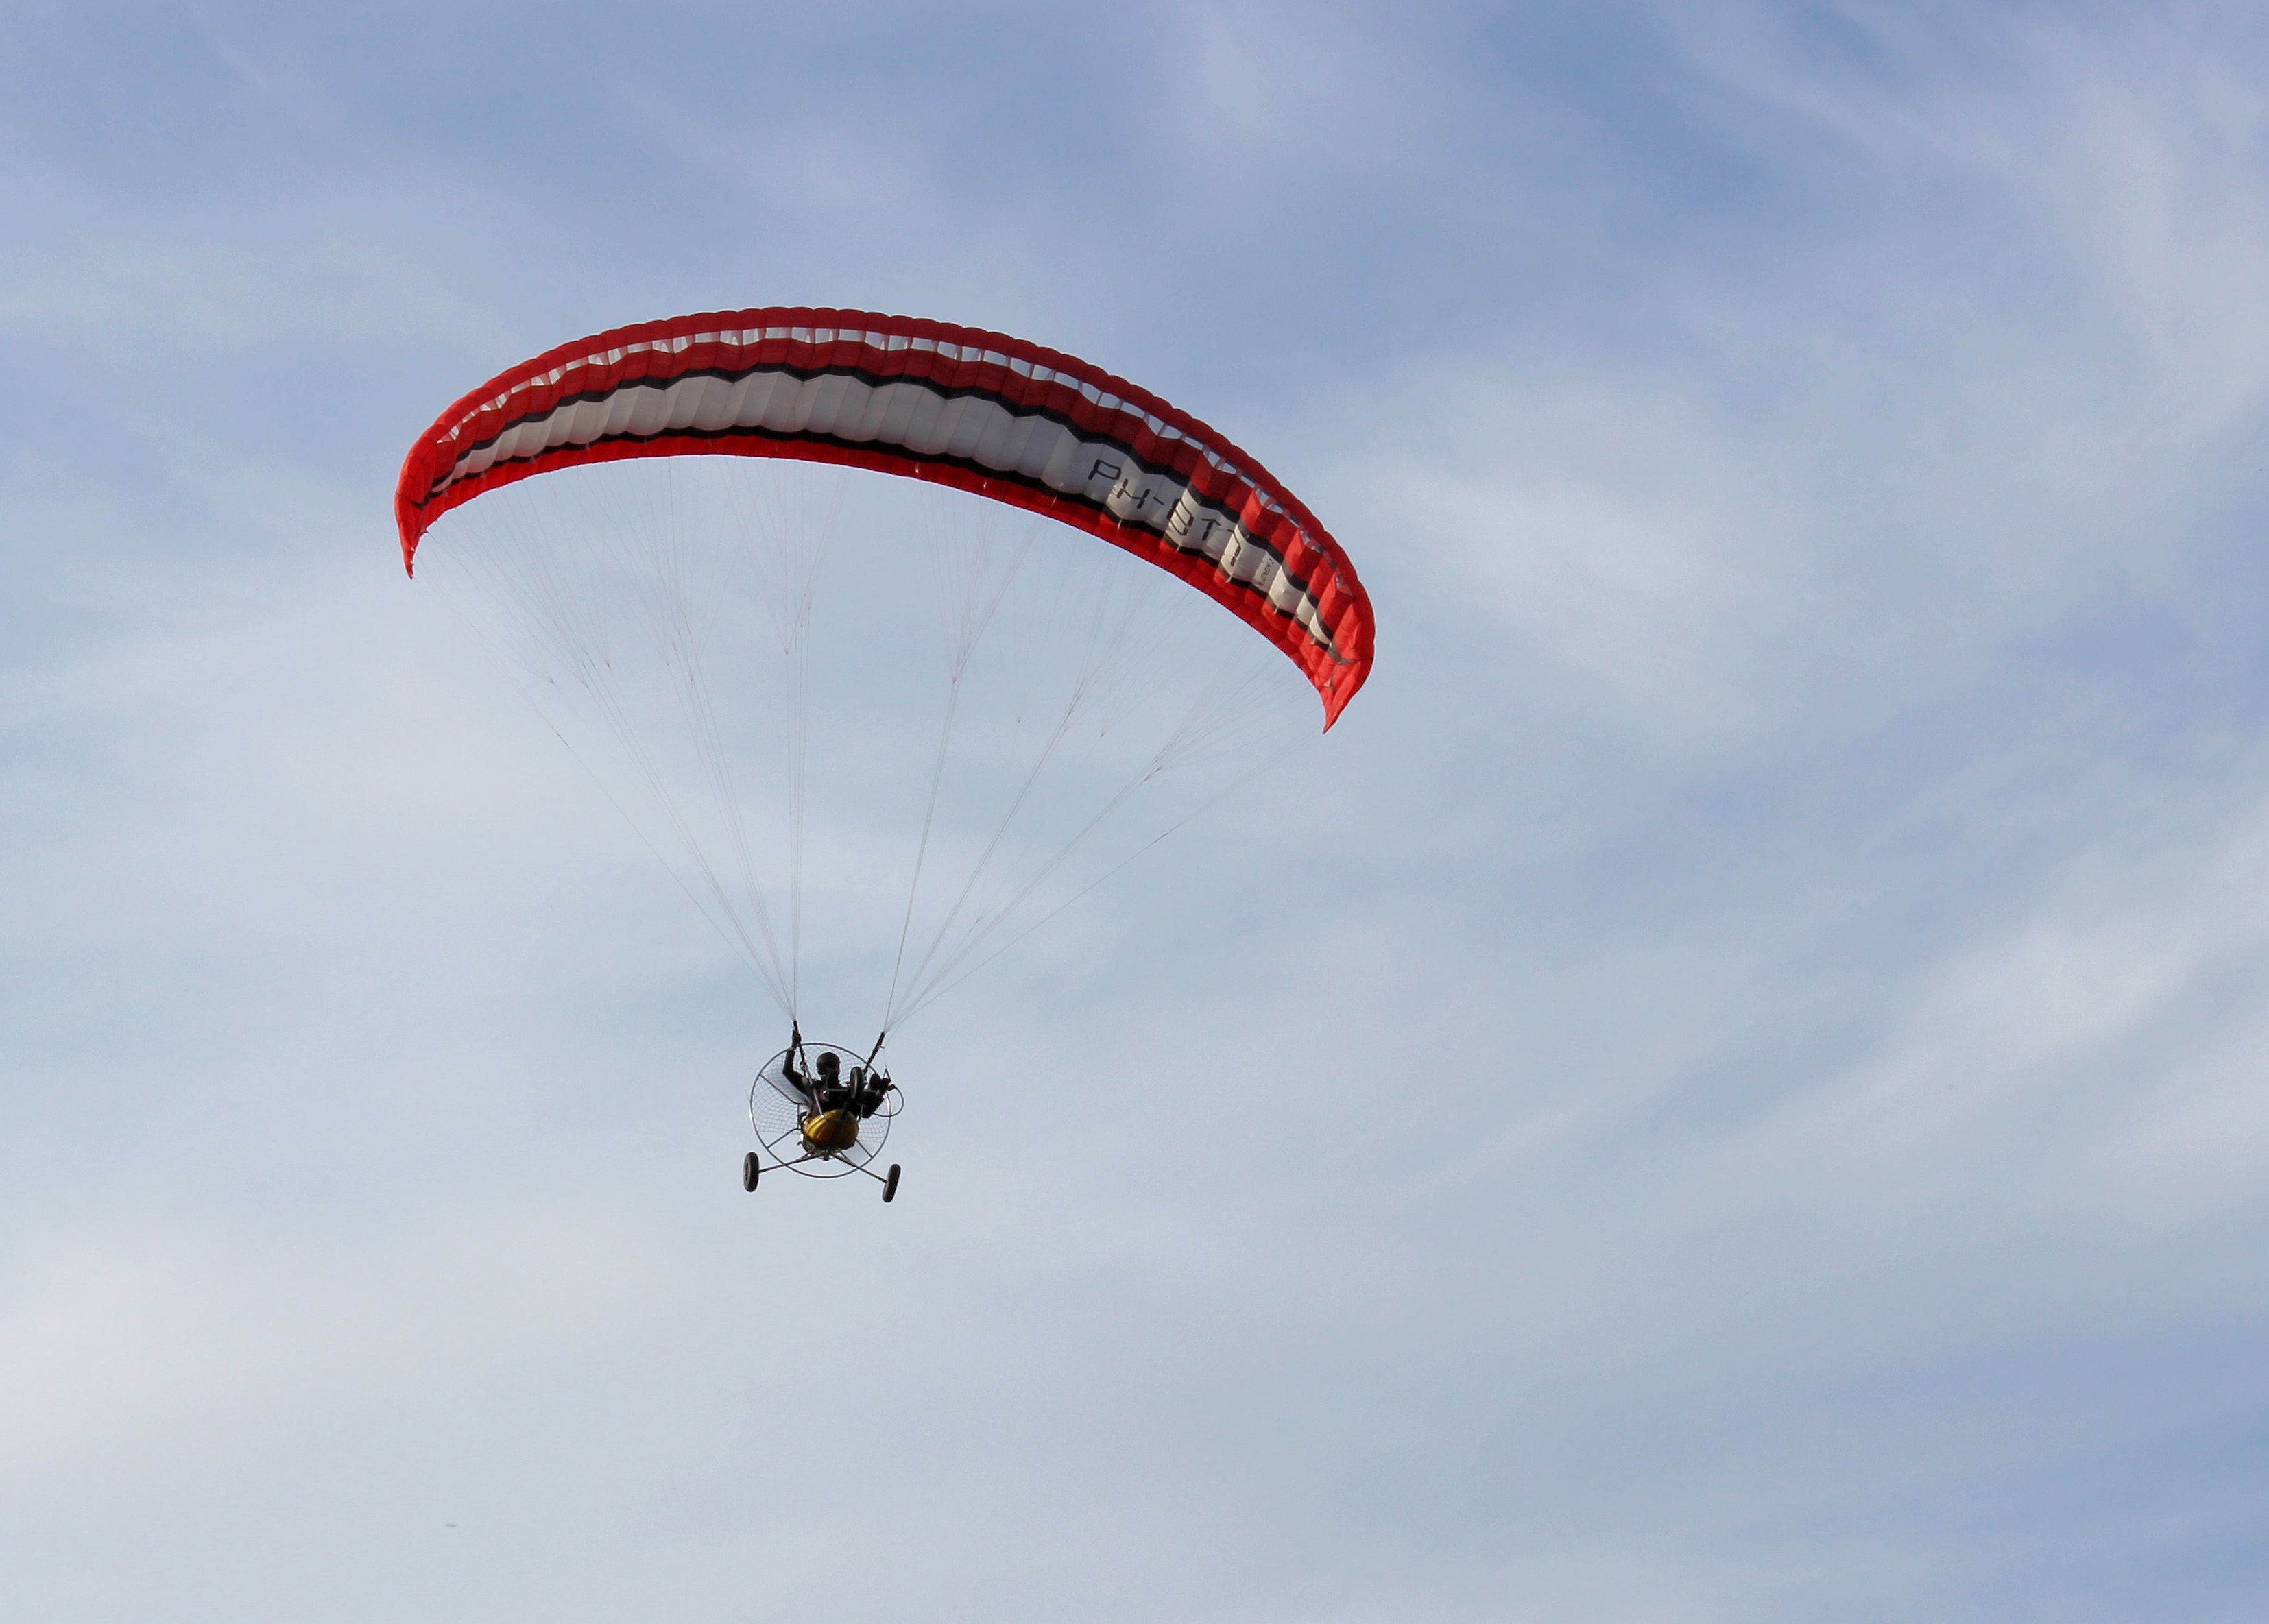
wing, extreme sport, parachute, paragliding, sports, parasailing, parachuting, air sports, motorized, air balloon festival, atmosphere of earth, windsports, powered paragliding